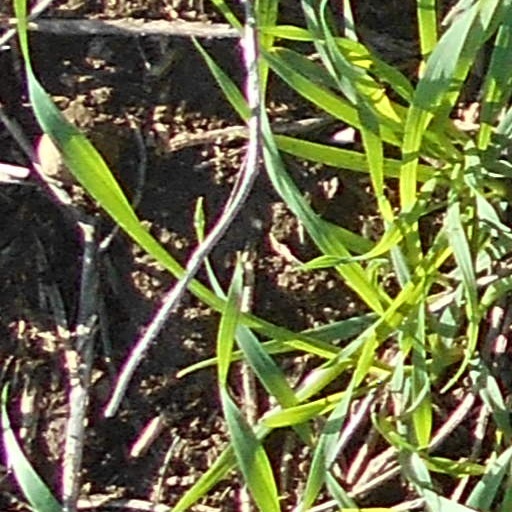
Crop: wheat